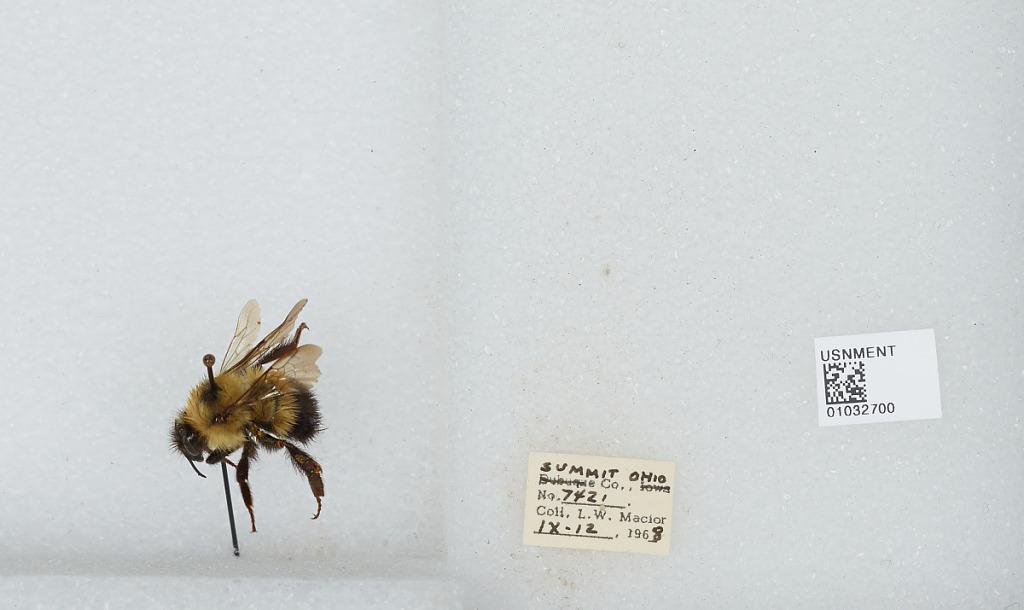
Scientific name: Bombus (Pyrobombus) vagans vagans Smith
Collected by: L. Macior
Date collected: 1968-9-12
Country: United States
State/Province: Ohio
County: Summit
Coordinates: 41.0917, -81.5594